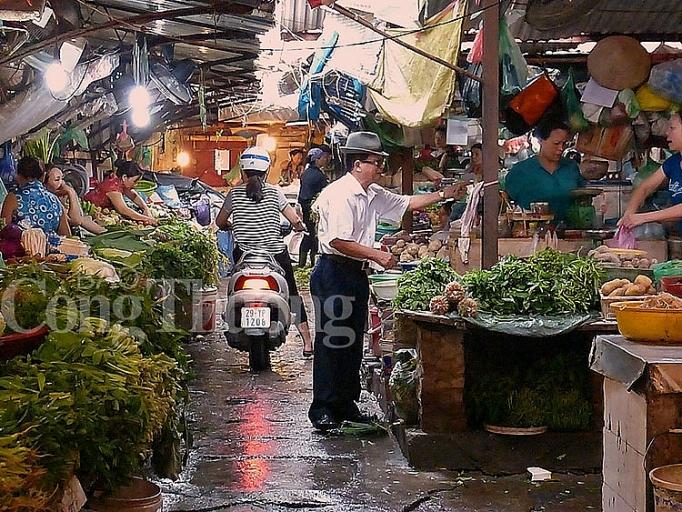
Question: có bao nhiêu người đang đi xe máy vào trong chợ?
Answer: có một người phụ nữ đang đi xe máy vào trong chợ